Kosy Knook Court

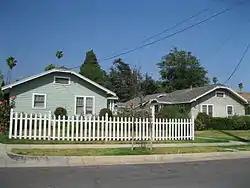

Kosy Knook Court is a bungalow court located at 830 Brooks Avenue in Pasadena, California. The court was constructed in 1922 and designed by G. W. Tombleson. The court includes five identical homes arranged around a central path; it originally included two garages as well, which have since been removed. The homes were designed in the Colonial Revival style and feature entrance porticos, windows with multiple panes, wood siding, and jerkinhead roofs.